1998 European Women's Handball Championship

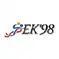

The 1998 EHF European Women's Handball Championship was the third edition of the European Women's Championship. It was held in the Netherlands from 11 to 20 December. It was won by Norway after beating Denmark 24–16 in the final match. This was the first time Norway won the title, after Denmark had won the first two titles.